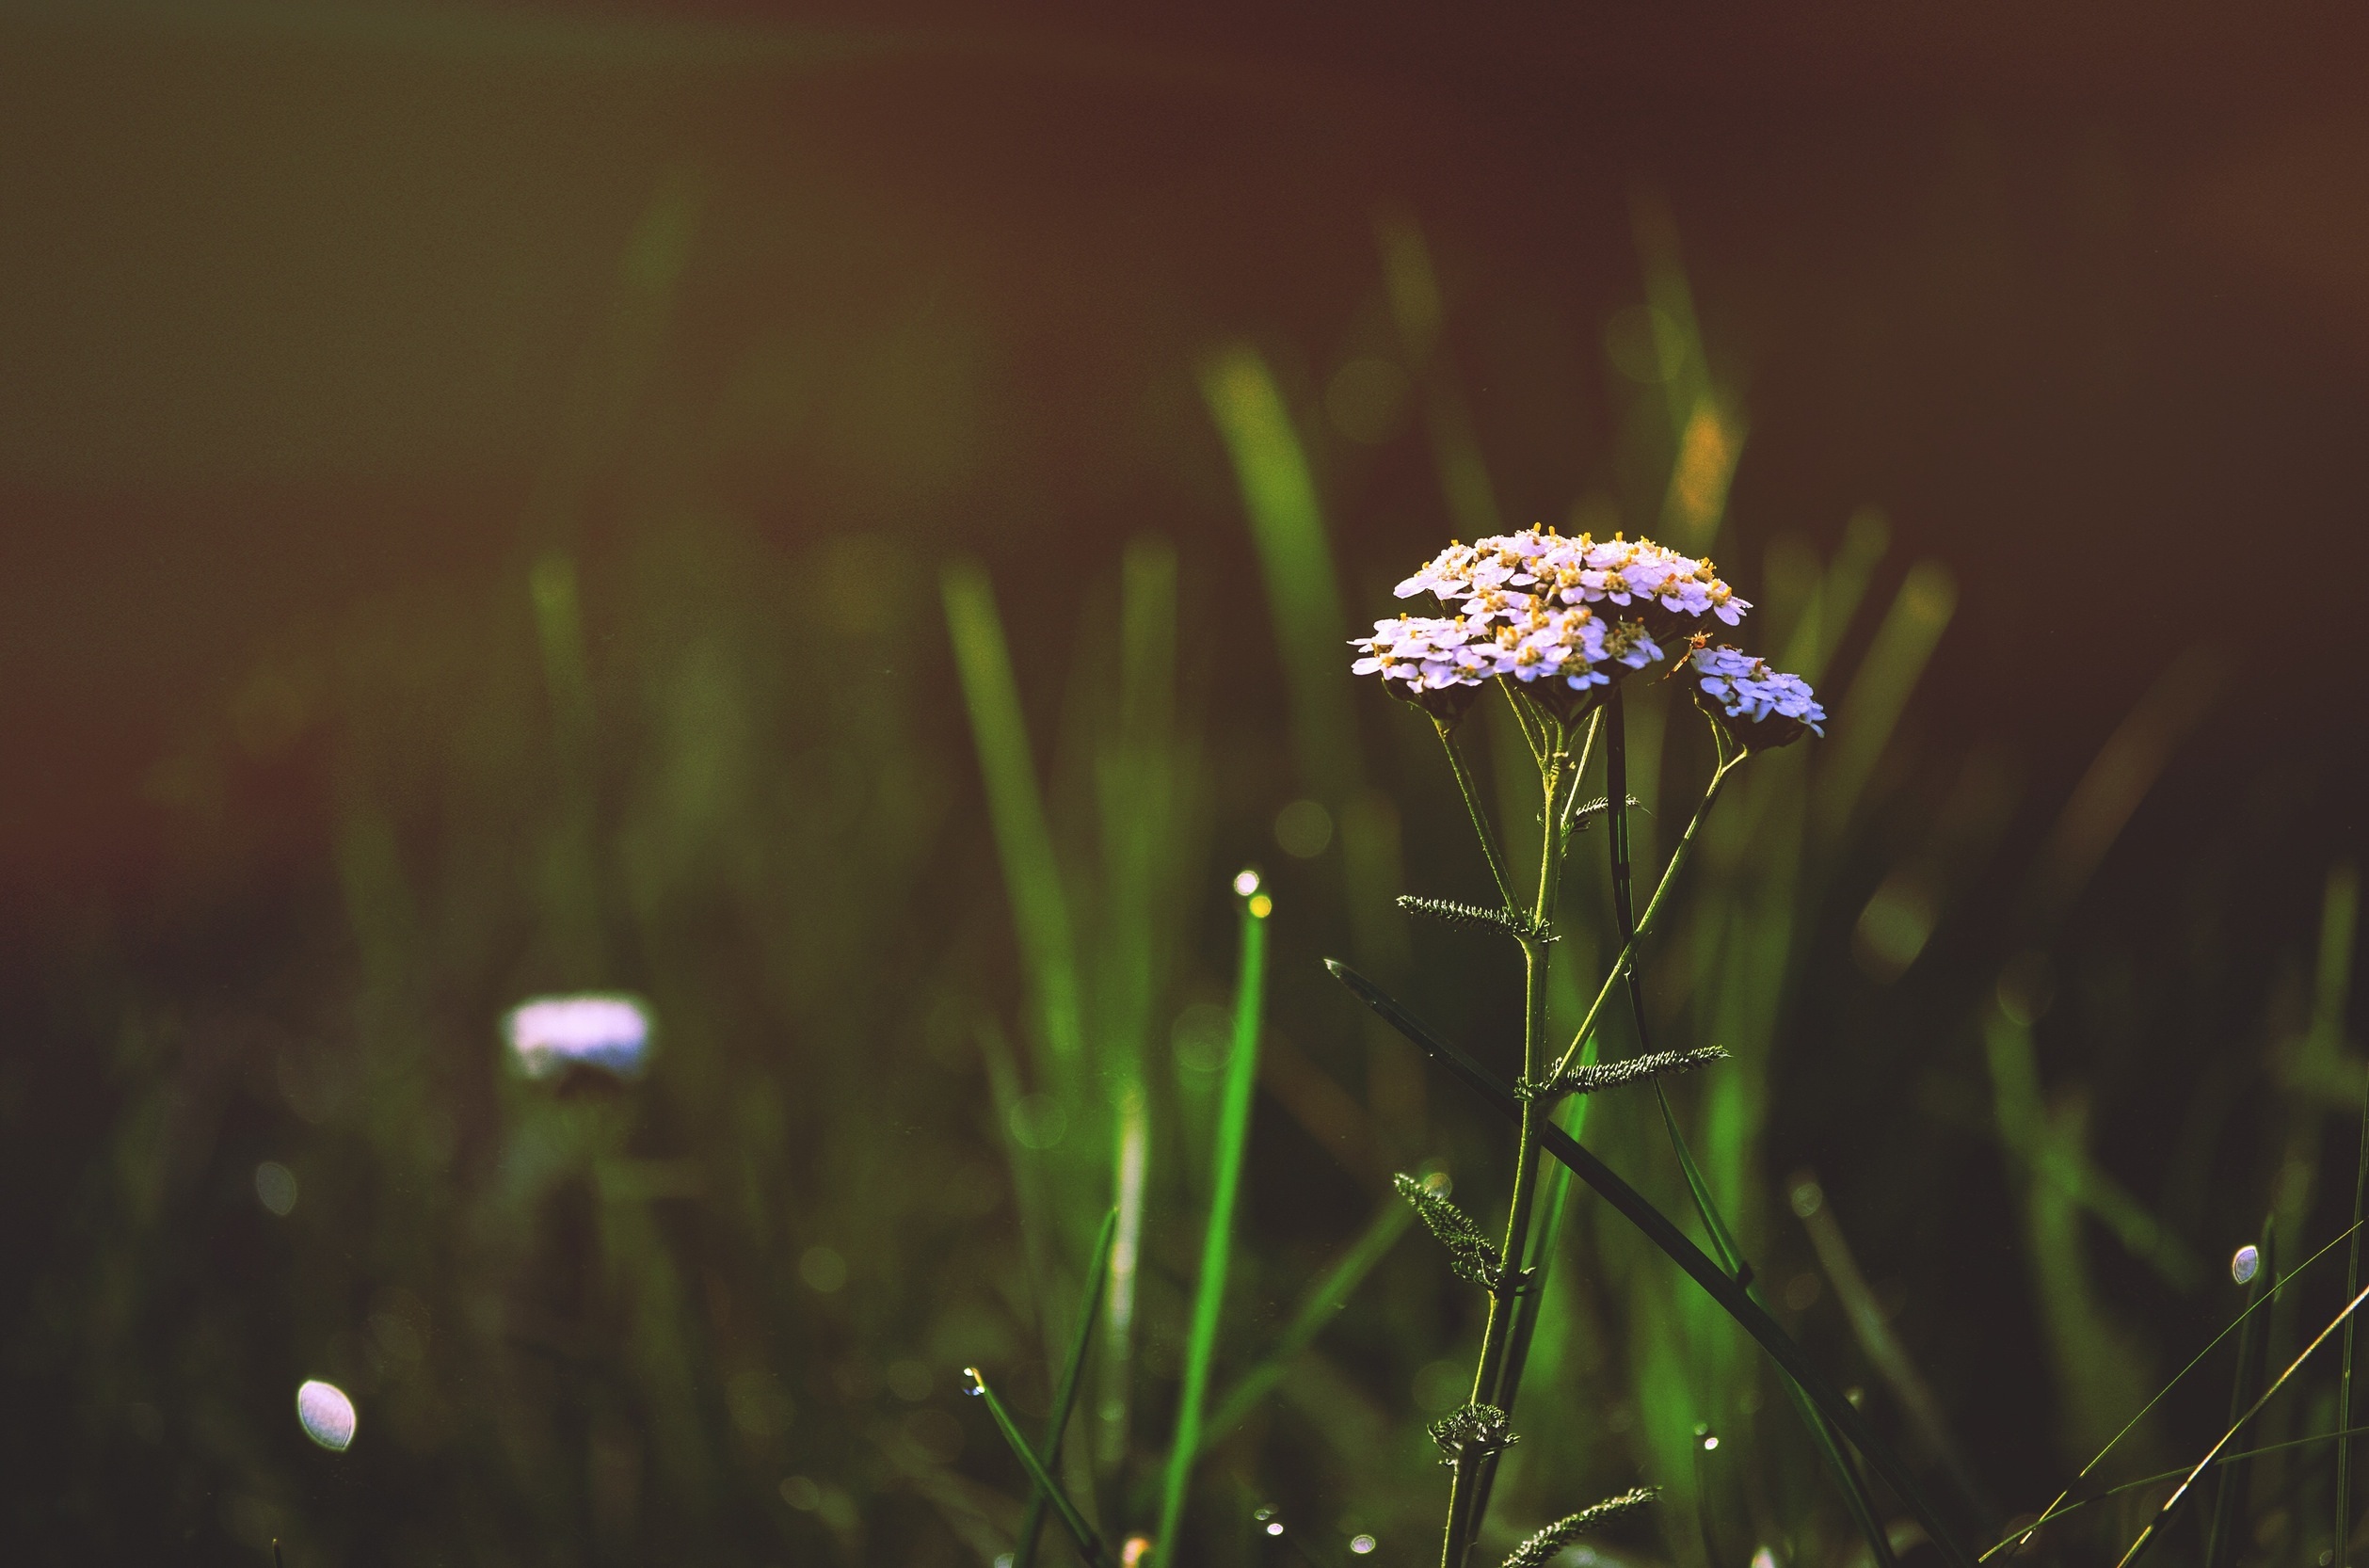
nature, grass, blossom, dew, light, growth, plant, field, photography, meadow, prairie, sunlight, leaf, flower, summer, spring, green, natural, blooming, garden, flora, season, plants, wildflower, flowers, close up, outdoors, gardening, violet, moisture, macro photography, flowering plant, grass family, plant stem, land plant